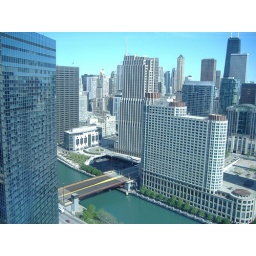
You can see the Hancock building in the background (the tall black one).